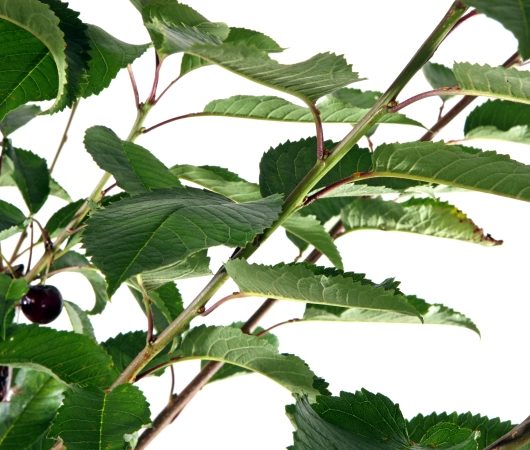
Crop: cherry
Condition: healthy